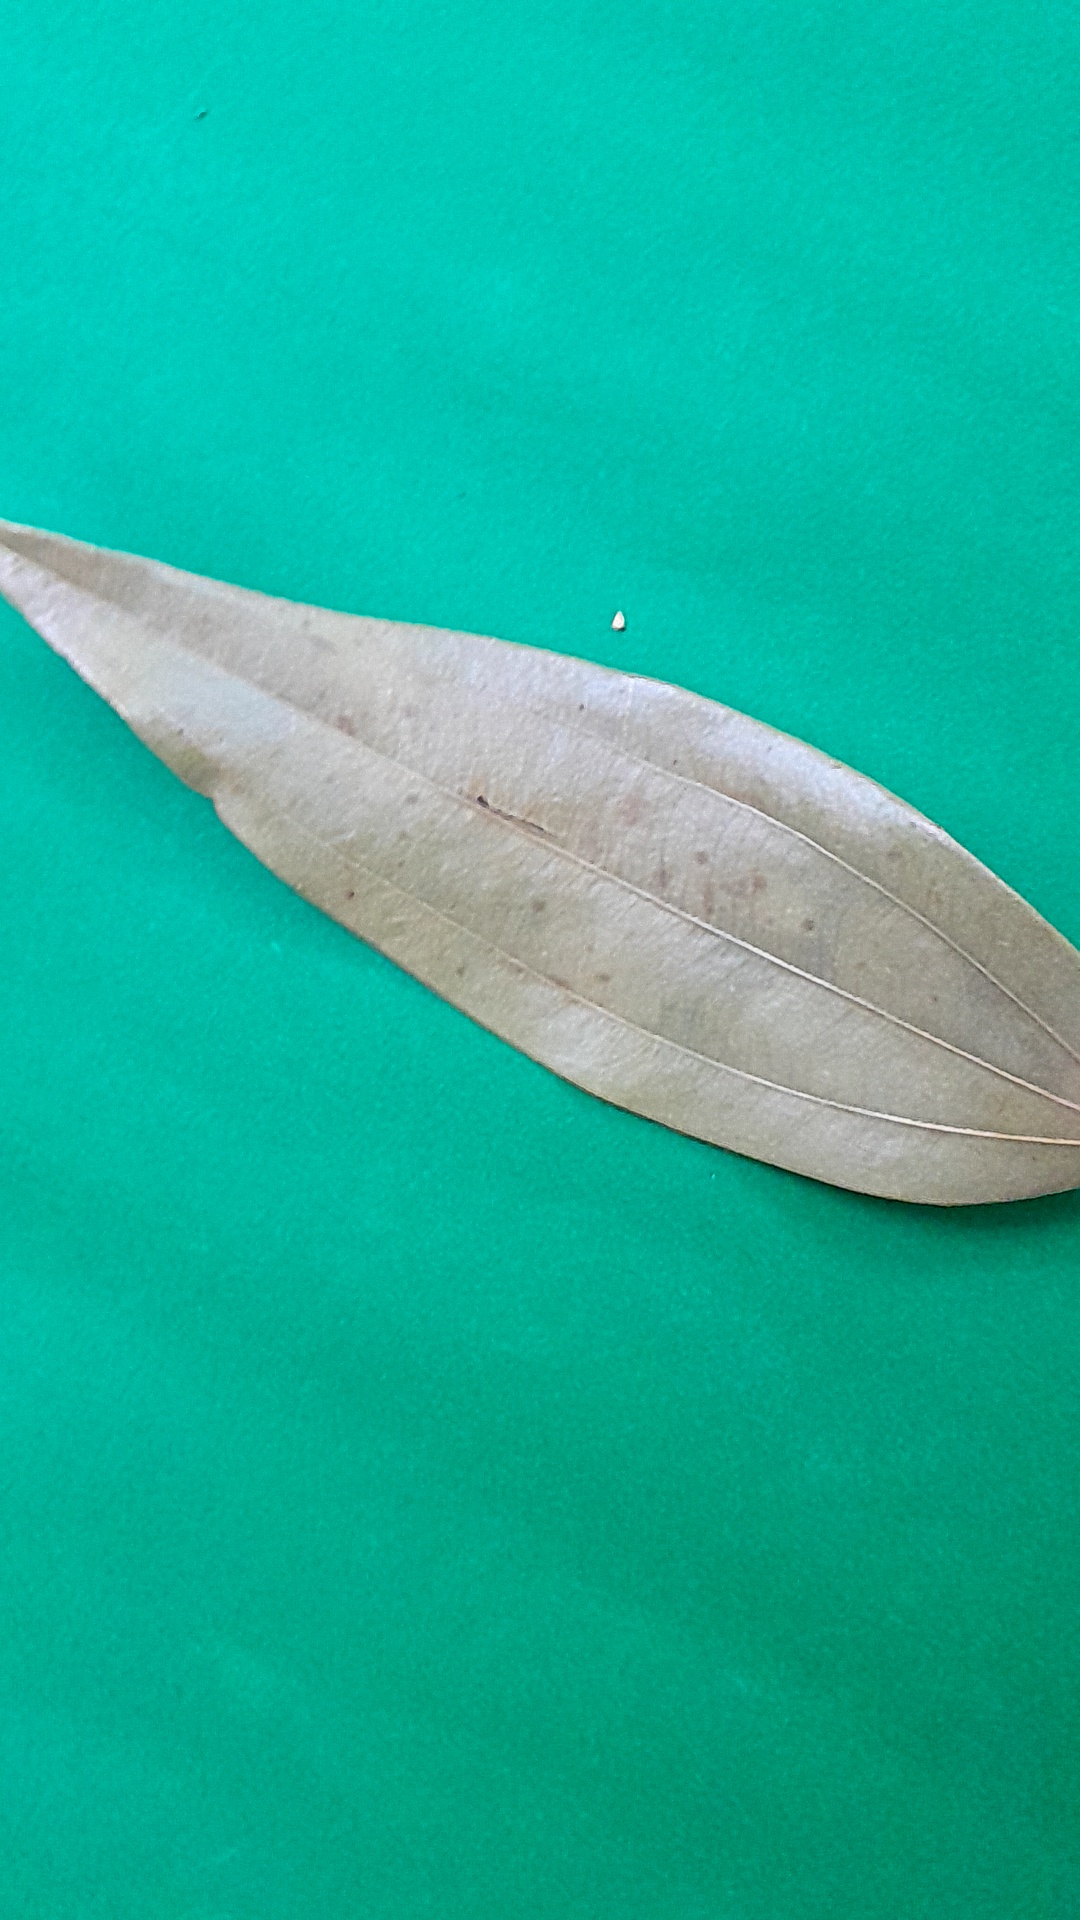
Label: Dry Leaf